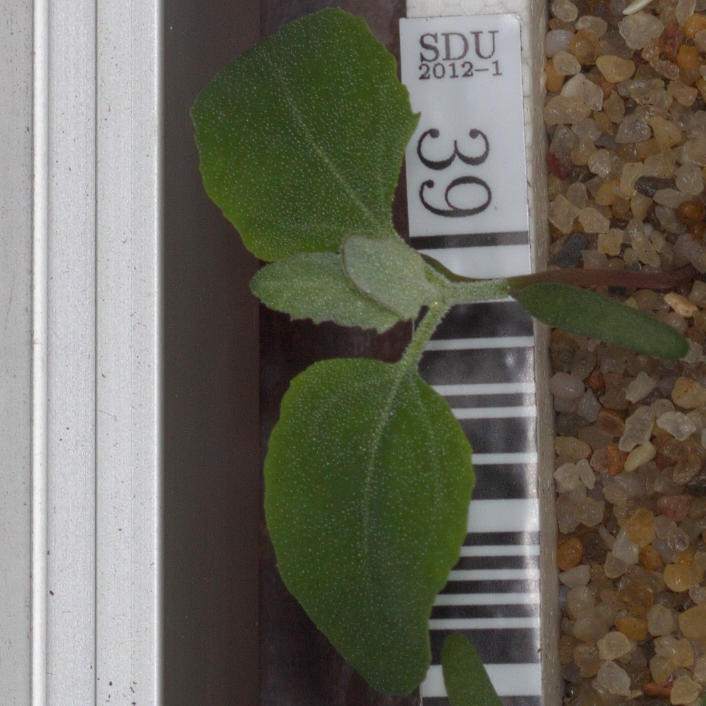
Label: fat_hen